Reino Börjesson

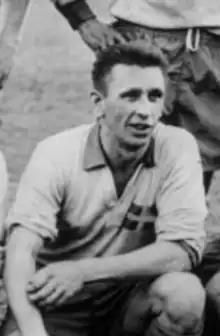
Börjesson with Sweden during the 1958 FIFA World Cup

Reino Erik Börjesson (4 February 1929 – 21 October 2023) was a Swedish professional footballer who played as a midfielder for Jonsereds IF, IFK Göteborg, Norrby IF, and Örgryte IS. He played ten international matches for Sweden and participated in the 1958 FIFA World Cup Final when Sweden lost 5–2 to Brazil.